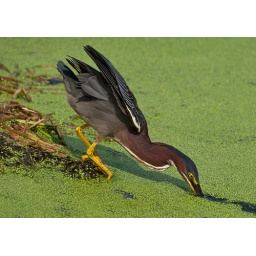
Green Heron in duck weed spearing fish